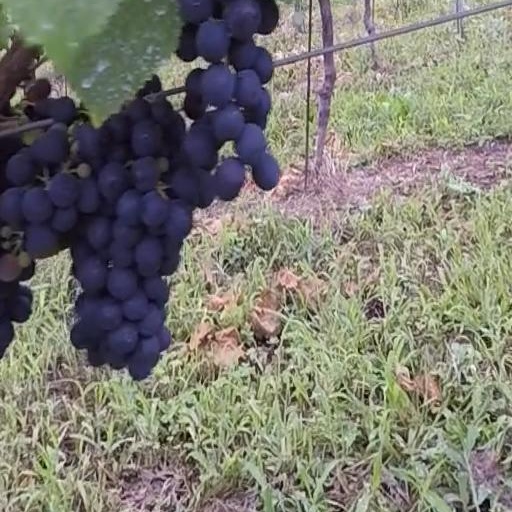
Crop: grape